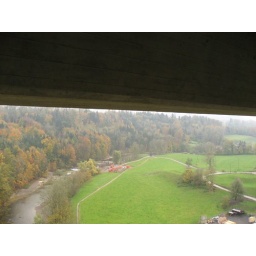
View from the highway viaduct over the Sitter river near St. Gallen